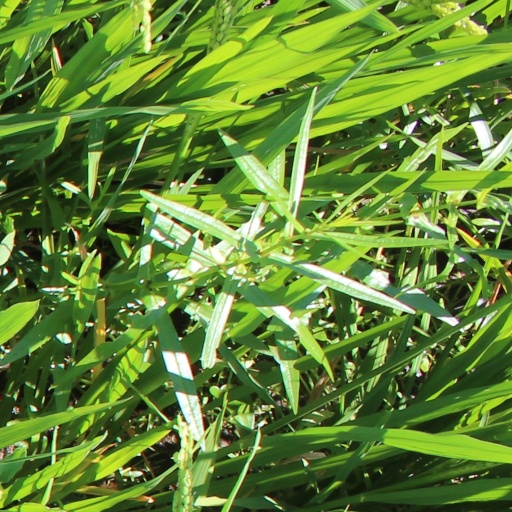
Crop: rice